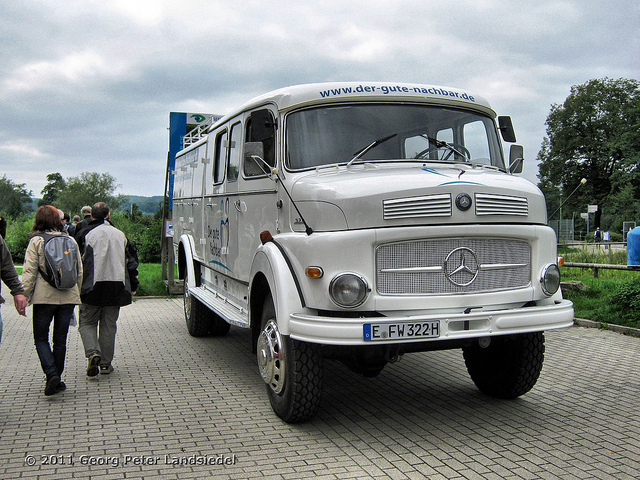
A old truck that is on display for people  to see.

Several people walking by a small white bus.

A white truck on a pavement next to people.

A Voltswagon bus parked with people walking away from it.